Ross-shire

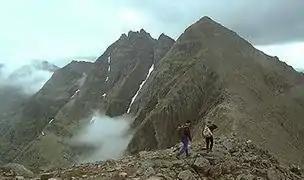
Sgurr Fiona and the Corrag Bhuidhe pinnacles on An Teallach in Wester Ross

Despite sharing a sheriff from 1748, Ross-shire and Cromartyshire remained legally separate counties. They retained separate commissioners of supply, and from 1794 each appointed their own lord-lieutenants. From 1860 the commissioners of supply for the two counties were directed to work together on delivering some functions, notably relating to prisons.